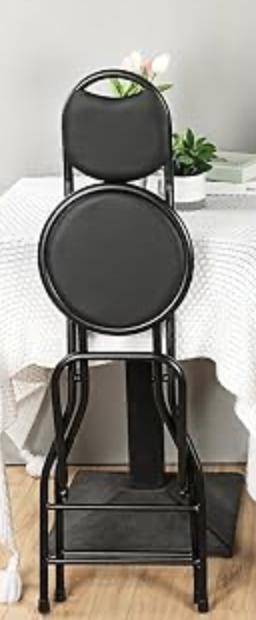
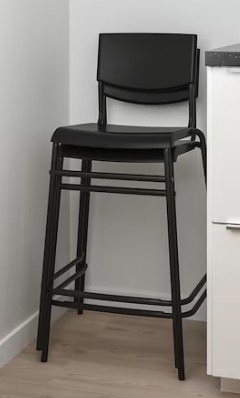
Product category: stool
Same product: no